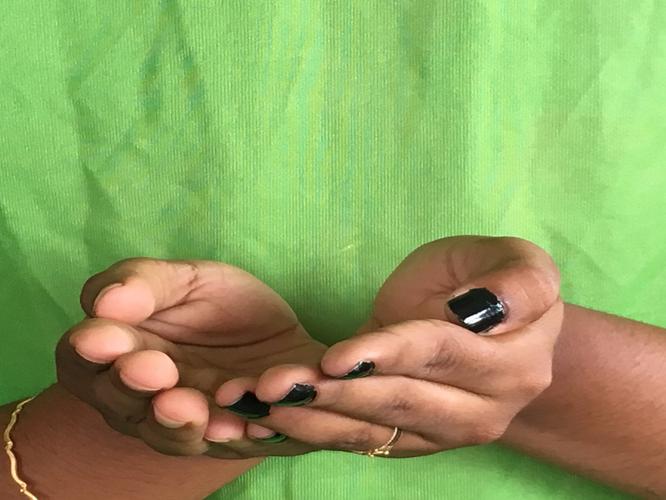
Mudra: Pushpaputa
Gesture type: double_hand